1 May 2015 Jalisco attacks

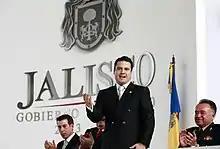
Jalisco Governor Jorge Aristóteles Sandoval Díaz in a press conference

On 8 May, suspected members of the CJNG put up a banner near a Los Niños Héroes monument in Autlán threatening federal forces stationed there. They gave an ultimatum saying that the forces had one month to leave the town before they would take action. "We will kill every soldier we see in the street," the banner read. The government took the threat seriously and reacted by tightening security in Autlán, the coastal region of Jalisco, and in the southern part of the state. The banner was supposedly signed by four suspected CJNG local leaders known by the aliases "El 24," "El 7," "Japo," and "Vaquero." These banners are commonly used by organized crime groups as propaganda.